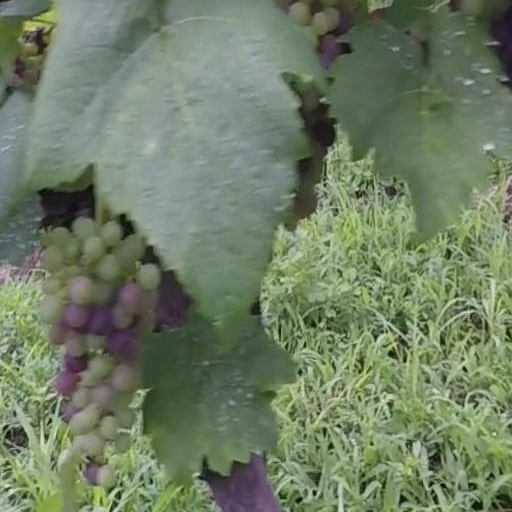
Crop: grape